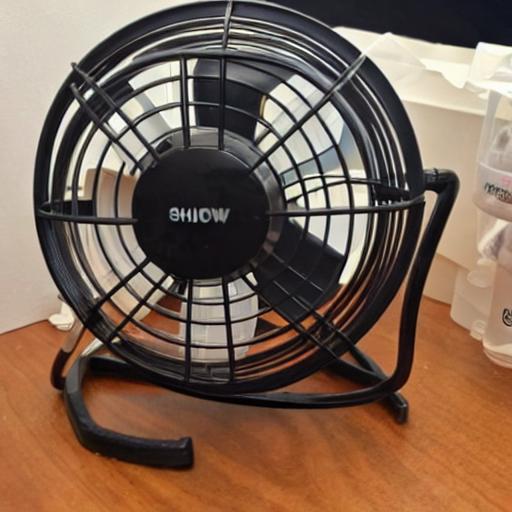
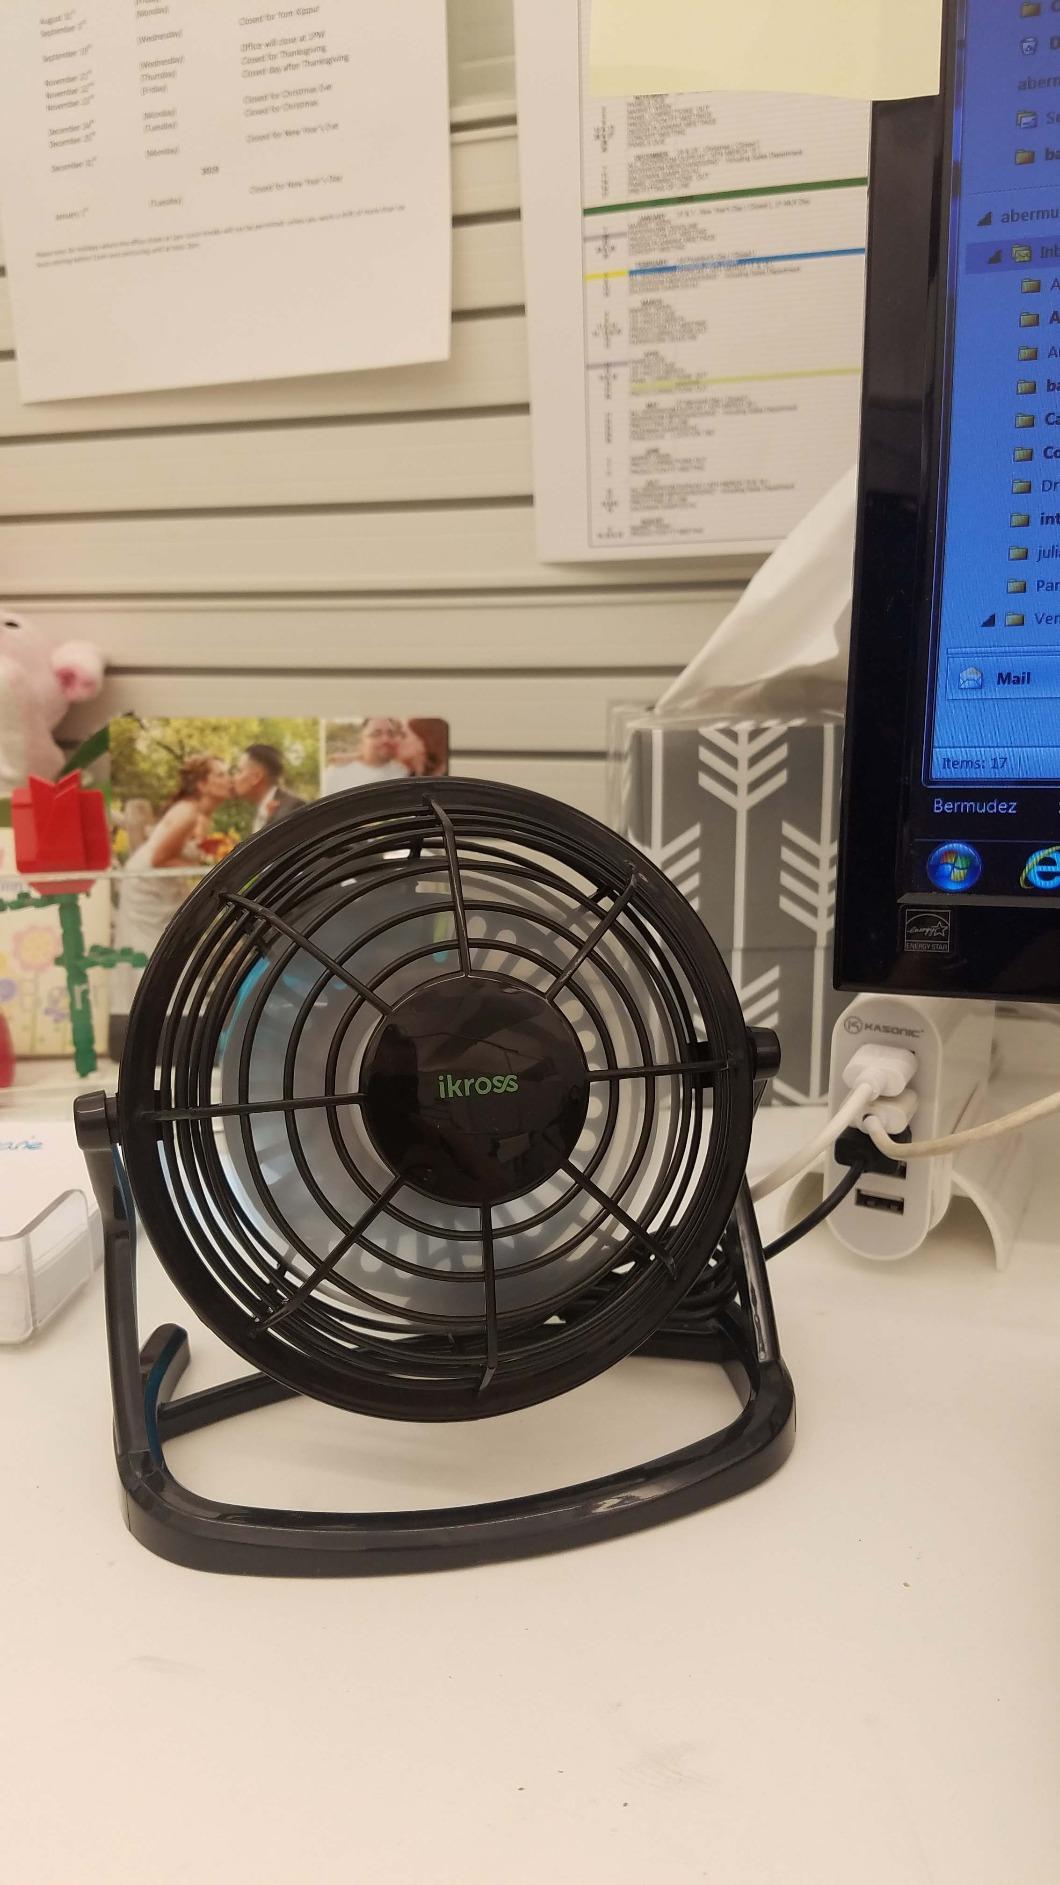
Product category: fan
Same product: no